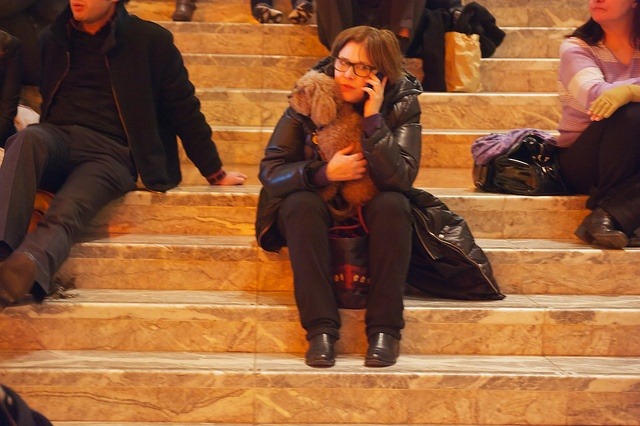
there is a woman sitting on the stairs talking on the phone
A woman that is holding a dog on the stairs.
a female in a black jacket is holding a dog and a cellphone
Waiting but talking on cell phone and being aware of surroundings.
A woman is on crowded steps holding a dog.